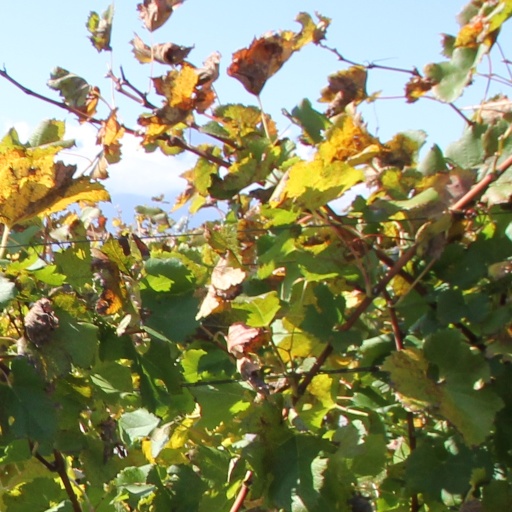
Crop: grape